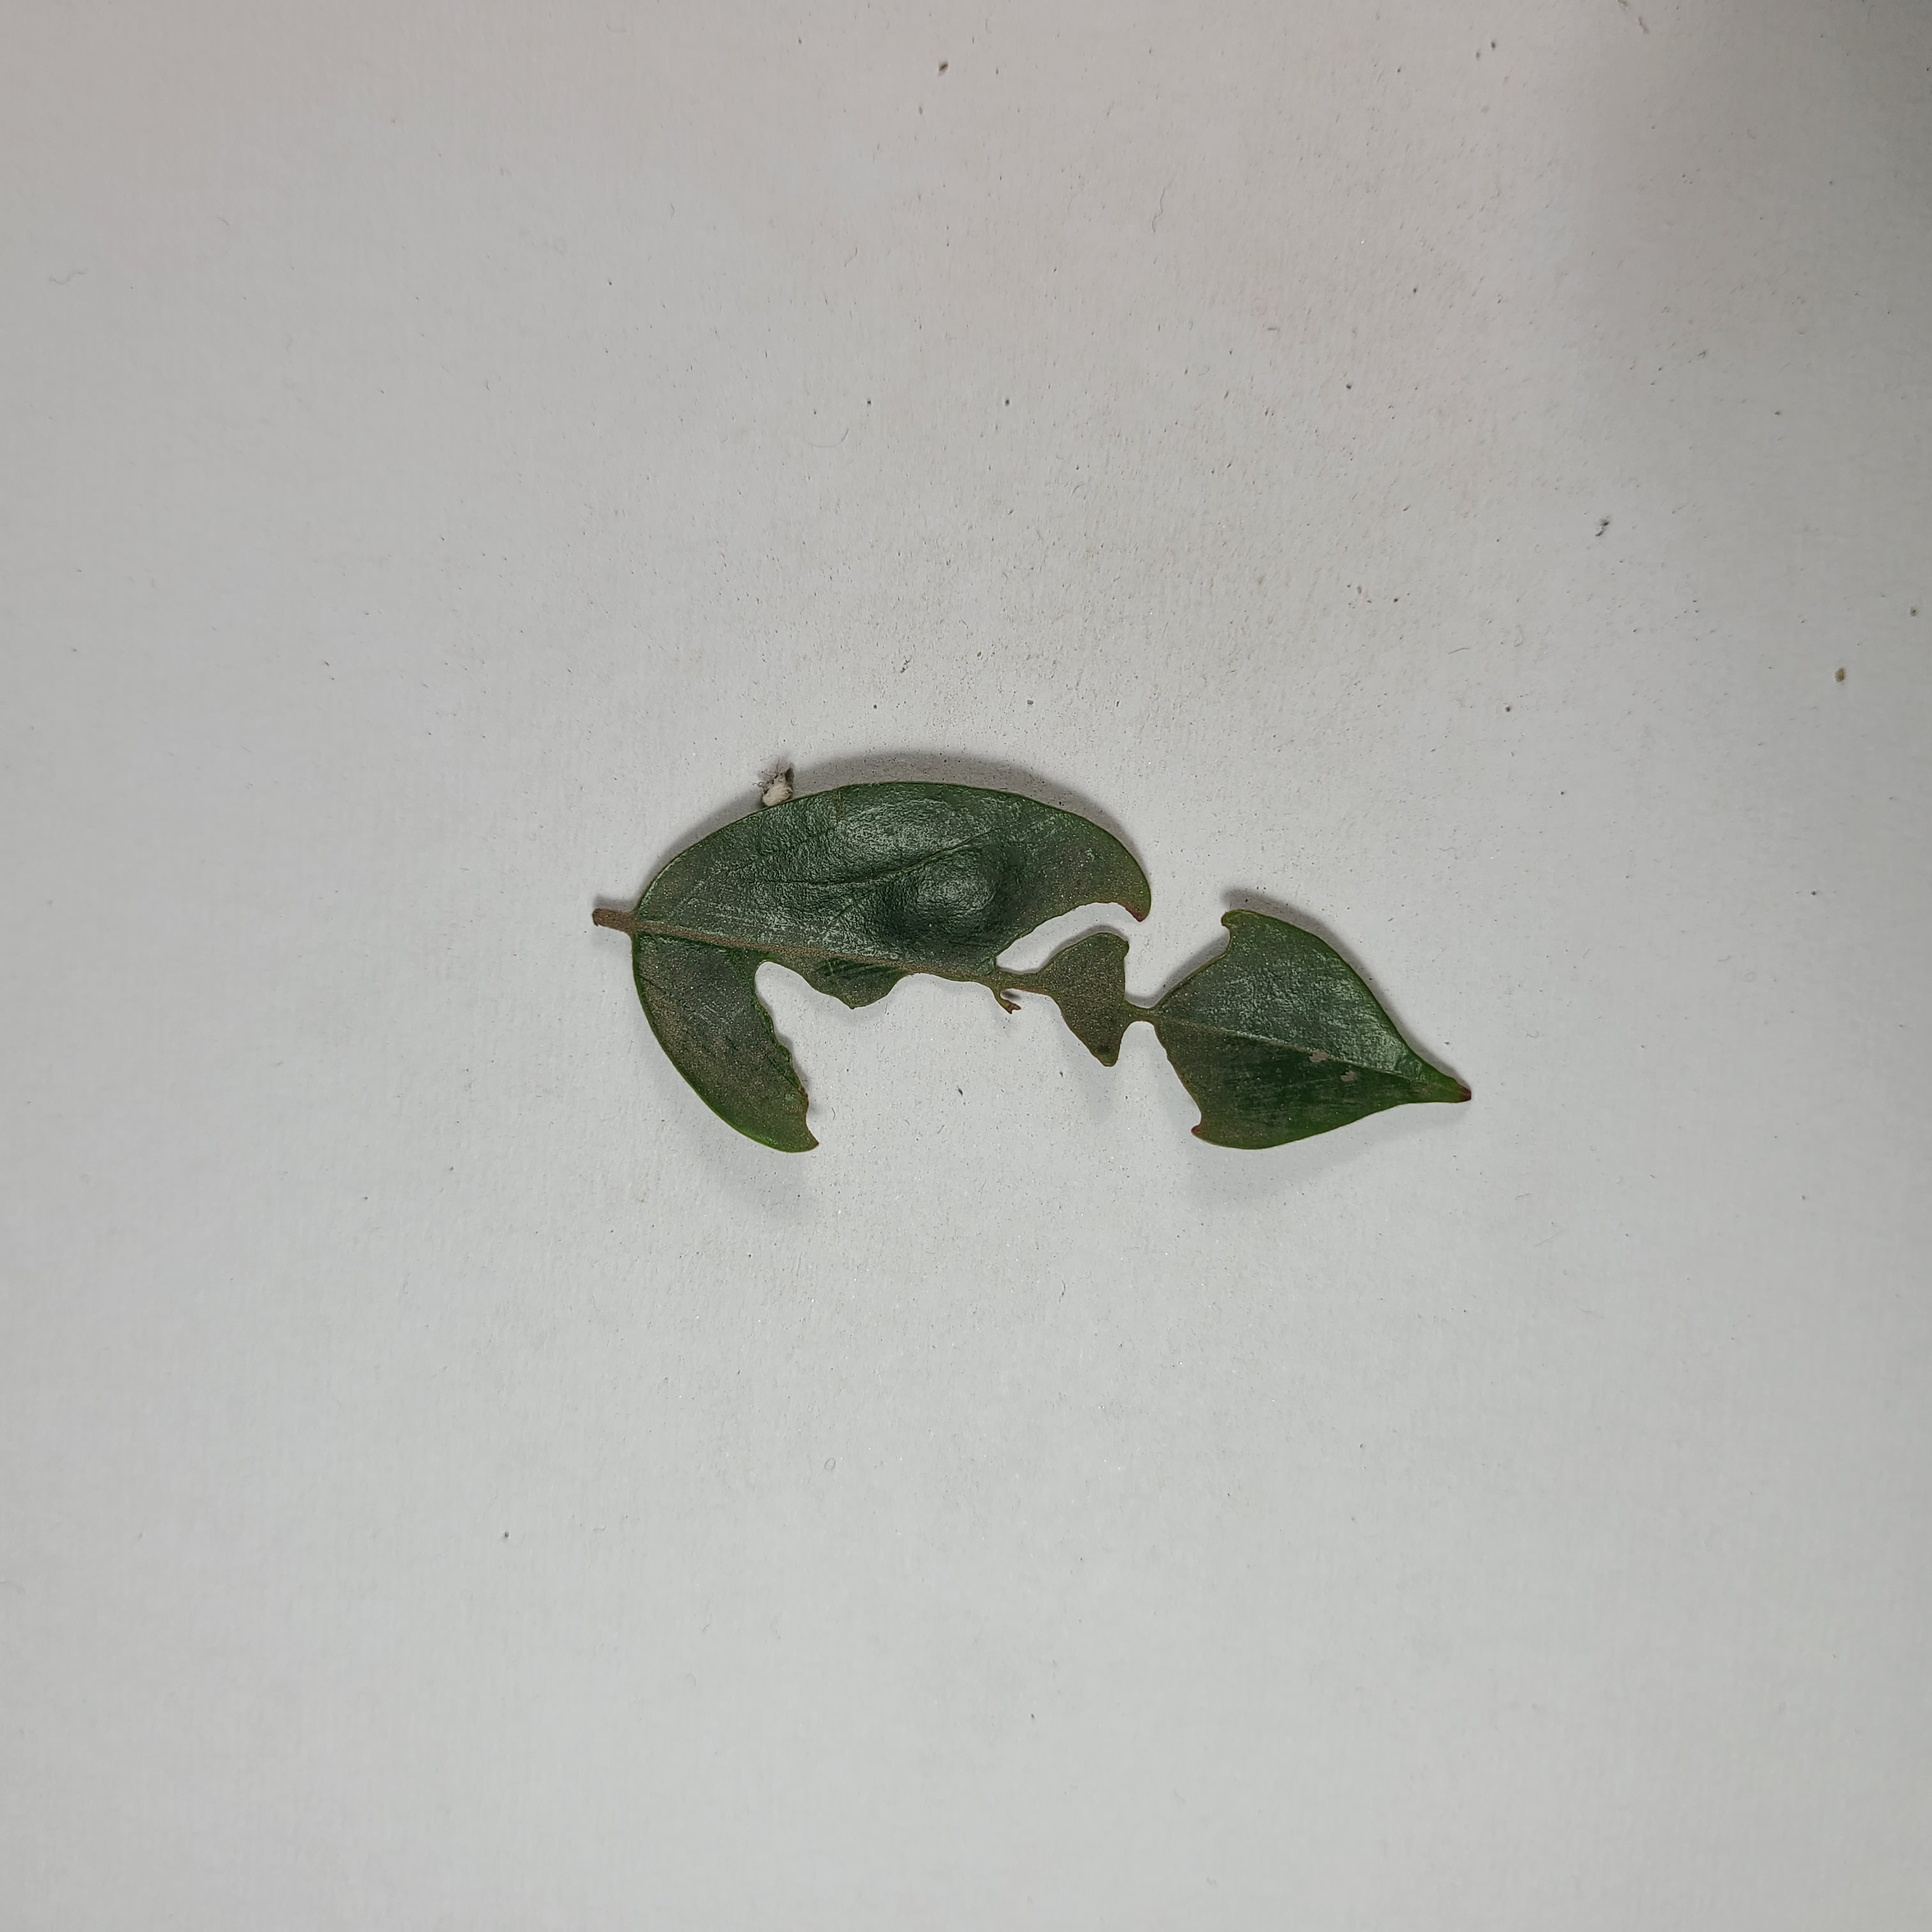
Label: Insect Hole leaves